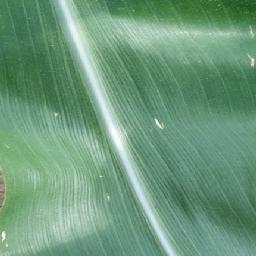
Label: Corn_(Maize)___Healthy